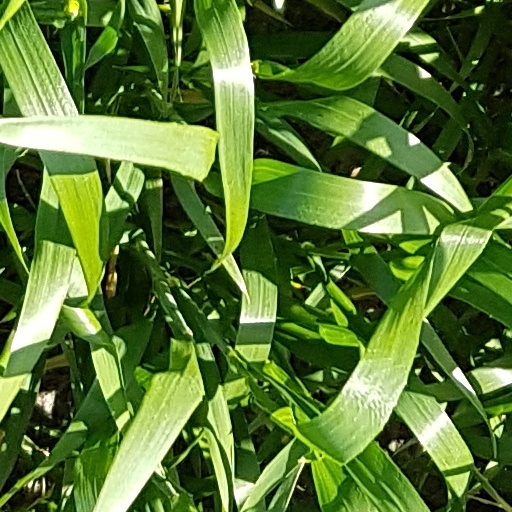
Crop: wheat